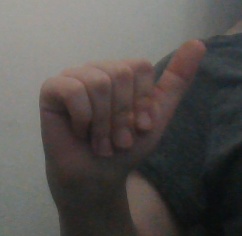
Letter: dhad